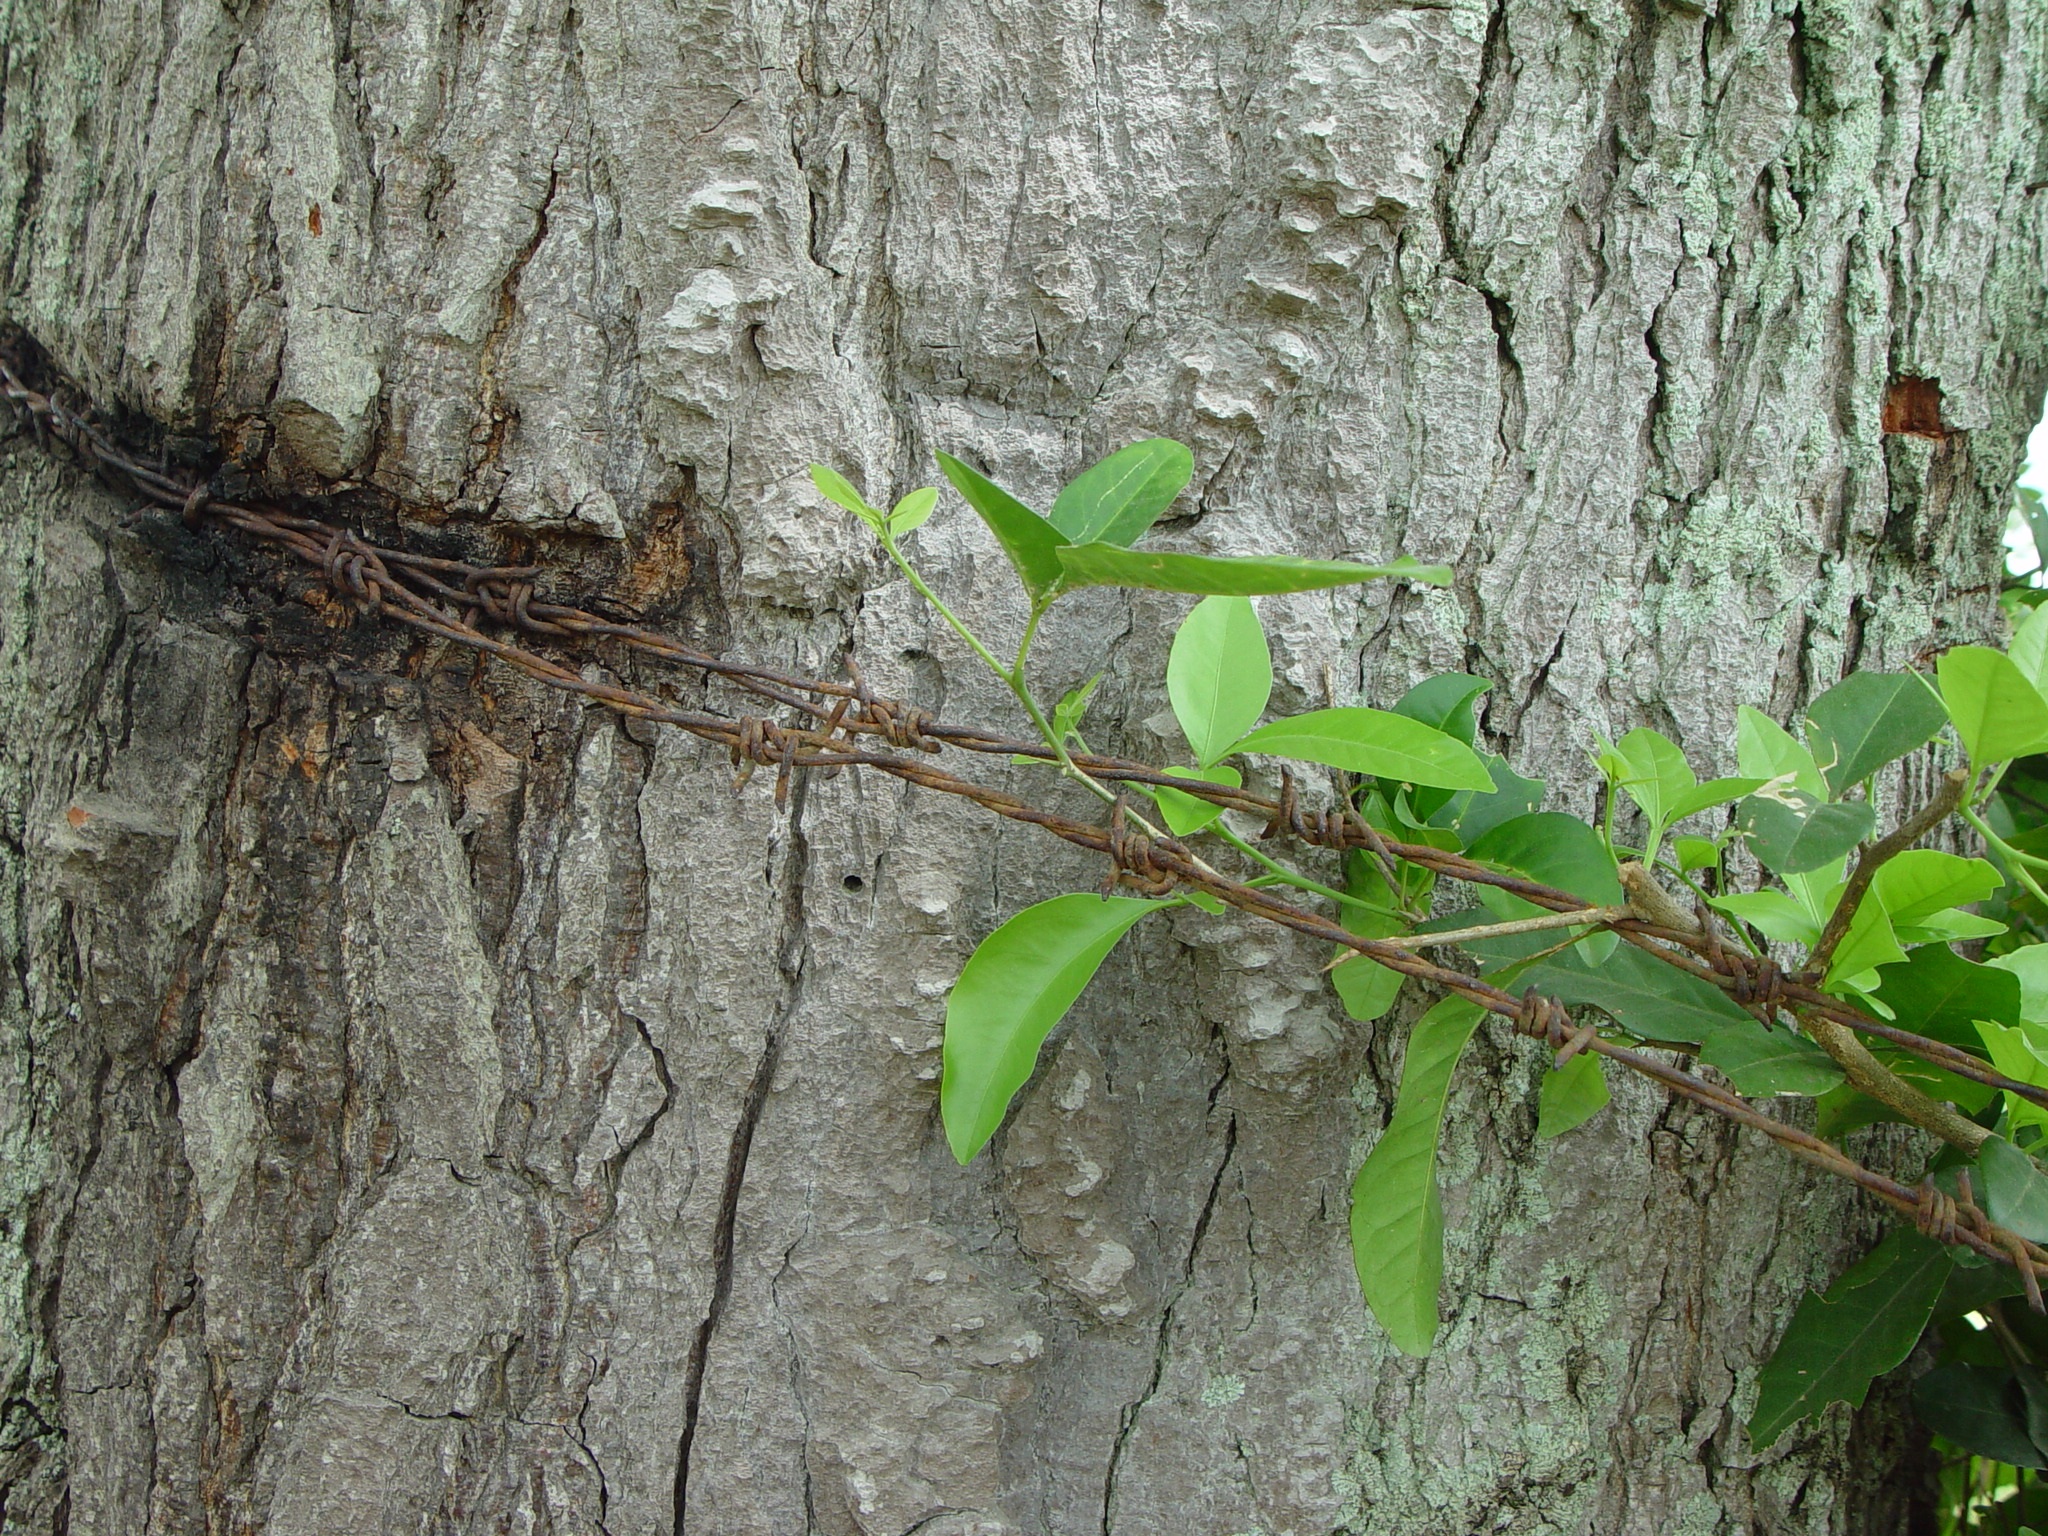
tree, nature, branch, plant, leaf, flower, trunk, green, produce, contrast, botany, flora, fauna, shrub, barbed, deciduous, woodland, injury, flowering plant, popular infruence, plant stem, woody plant, land plant